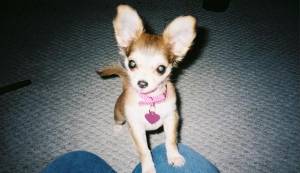
Animal: dog
Breed: chihuahua